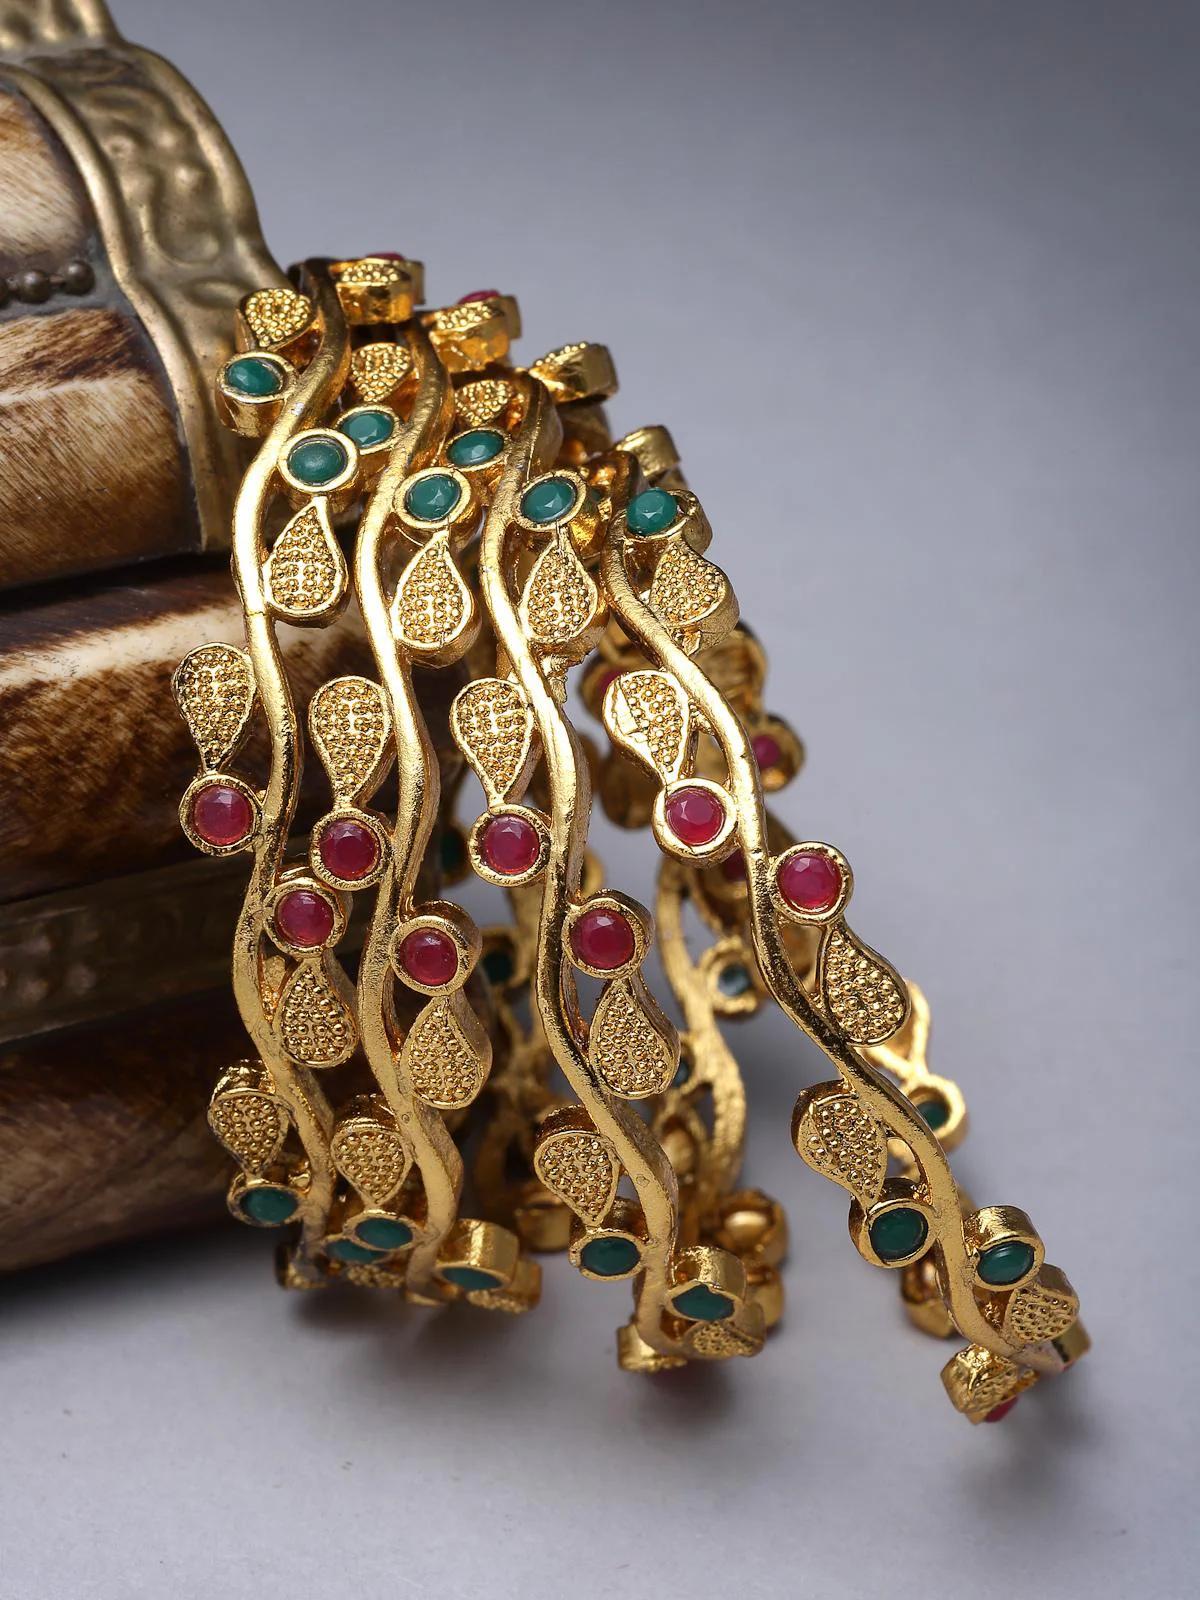
Sukkhi Classical Leaf Gold Plated Red And Green Bangle Set Jewellery for Women & Girls|Set of 4 Bracelet Latest Design|Birthday Anniversary Gift for Women|B105905_2.6
Type: Bracelets & Bangles
Brand: Sukkhi
Price: Rs. 319
 Embrace classical elegance with the Sukkhi Classical Leaf Gold Plated Bracelet Bangle Set for Women & Girls. This set of four captivates with its leaf-inspired design in a timeless combination of red and green, showcasing the latest design trends. The gold-plated finish adds an opulent touch to any ensemble. Sized at 2.4, 2.6 and 2.8, these bracelets make for a perfect birthday or anniversary gift, celebrating cultural richness and timeless beauty for the special women in your life with a set that's both classical and versatile.Disclaimer:There may be slight variation in shade and colour due to photographic effects and monitor settings
Included: 4 Bangles